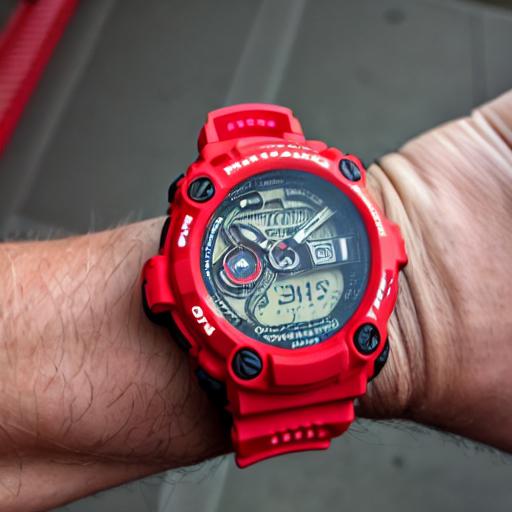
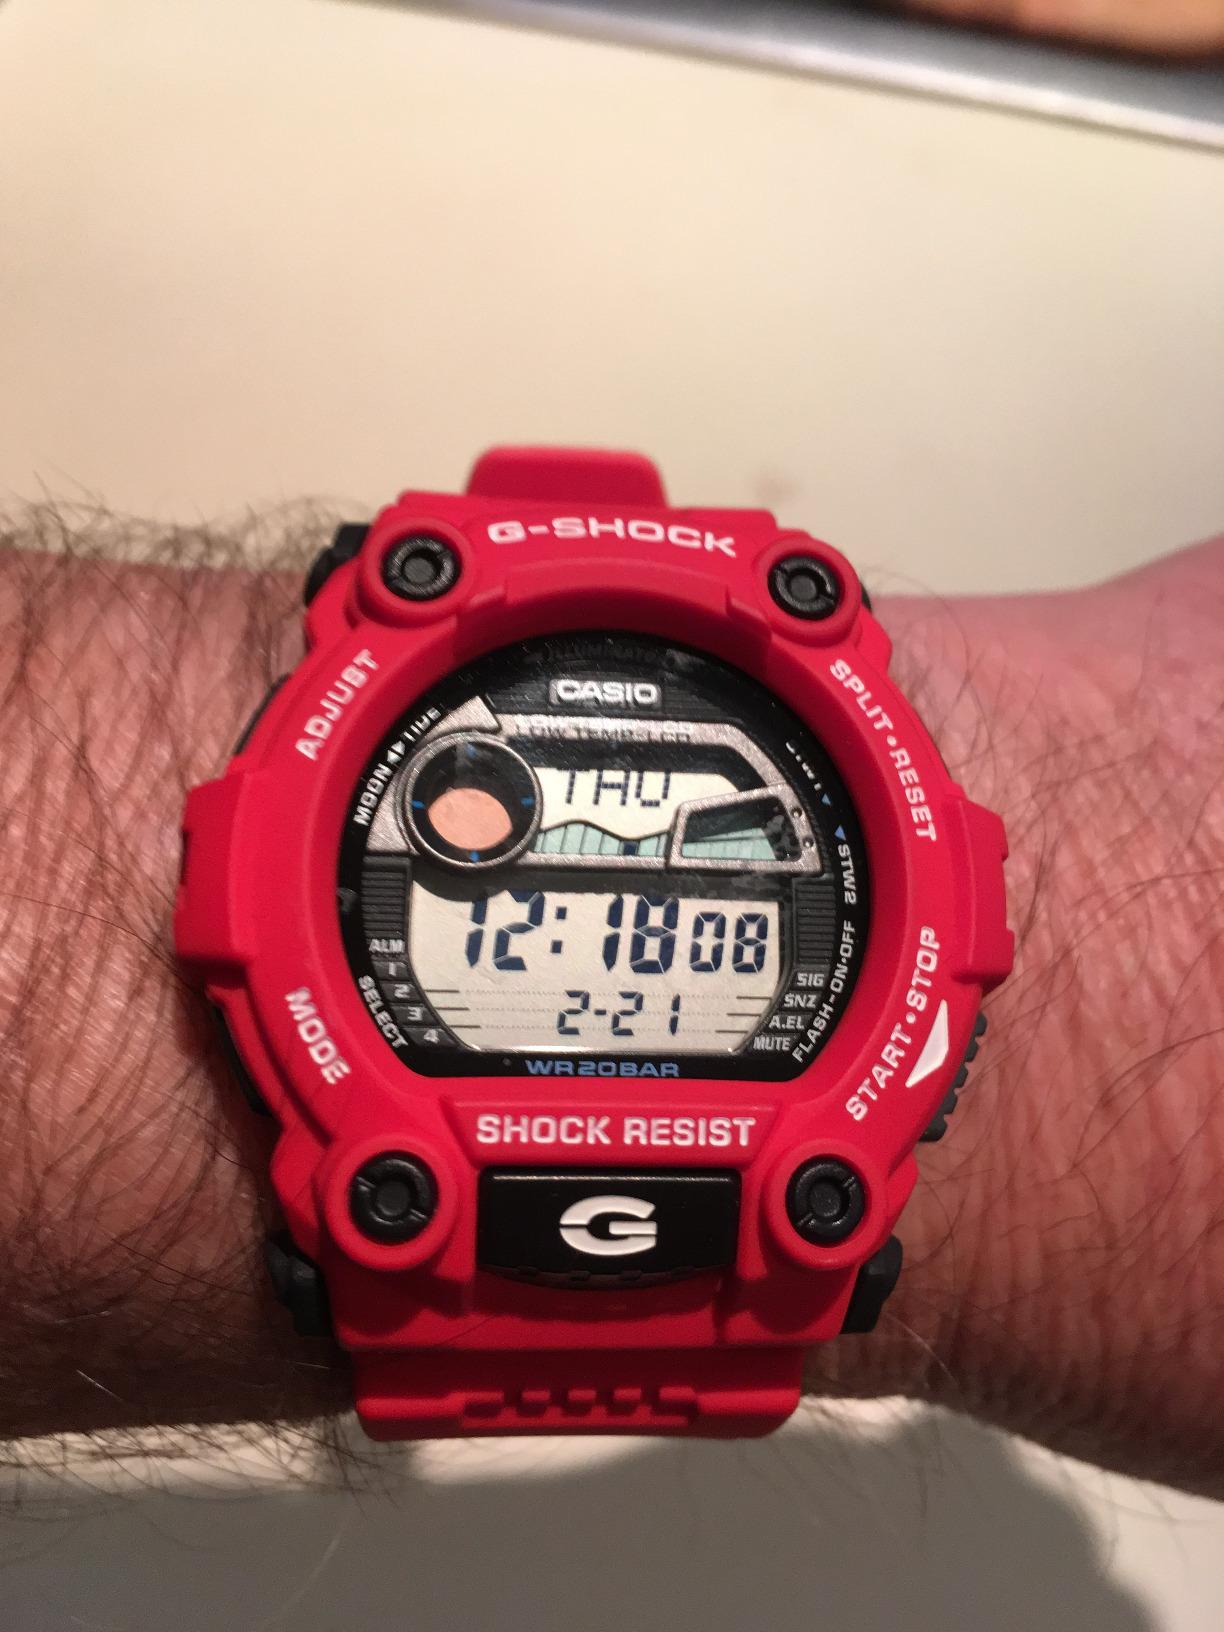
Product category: accessories_watch
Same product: no